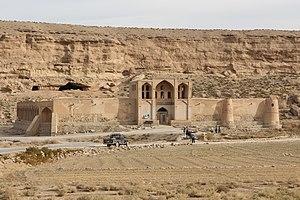
Caravansérail de Izadkhvast, Iran